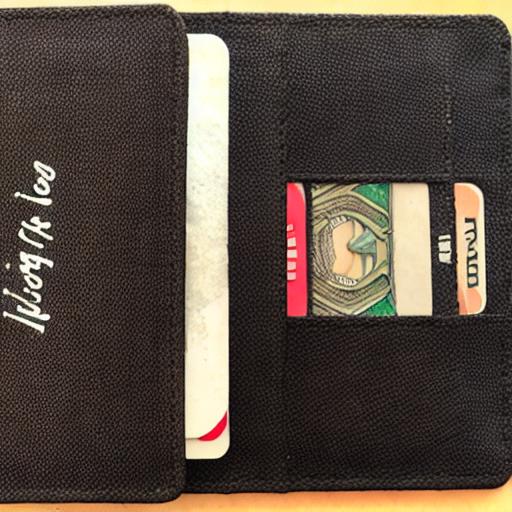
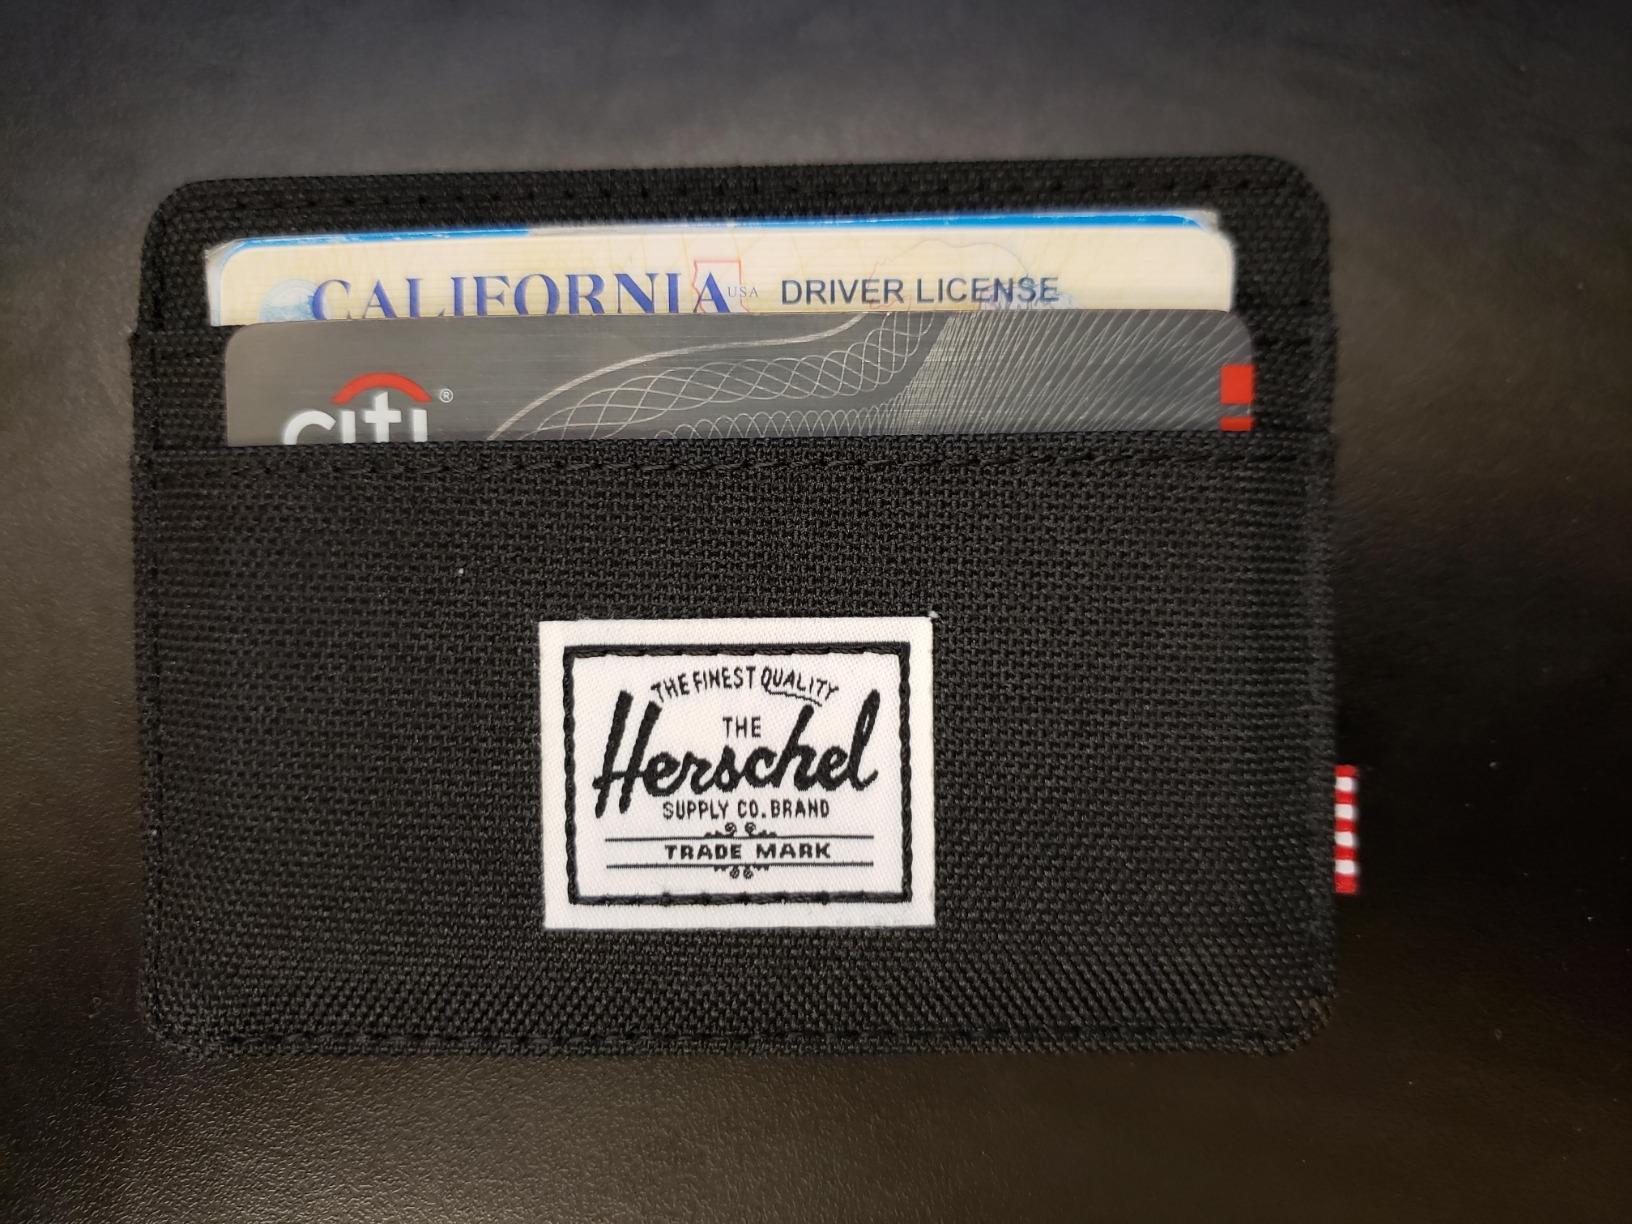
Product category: accessories_wallet
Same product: no